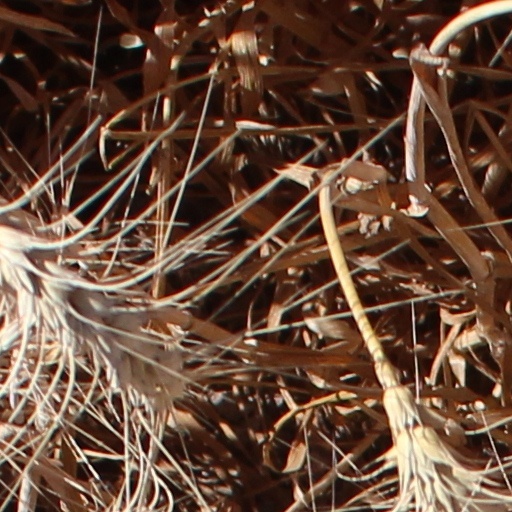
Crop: wheat